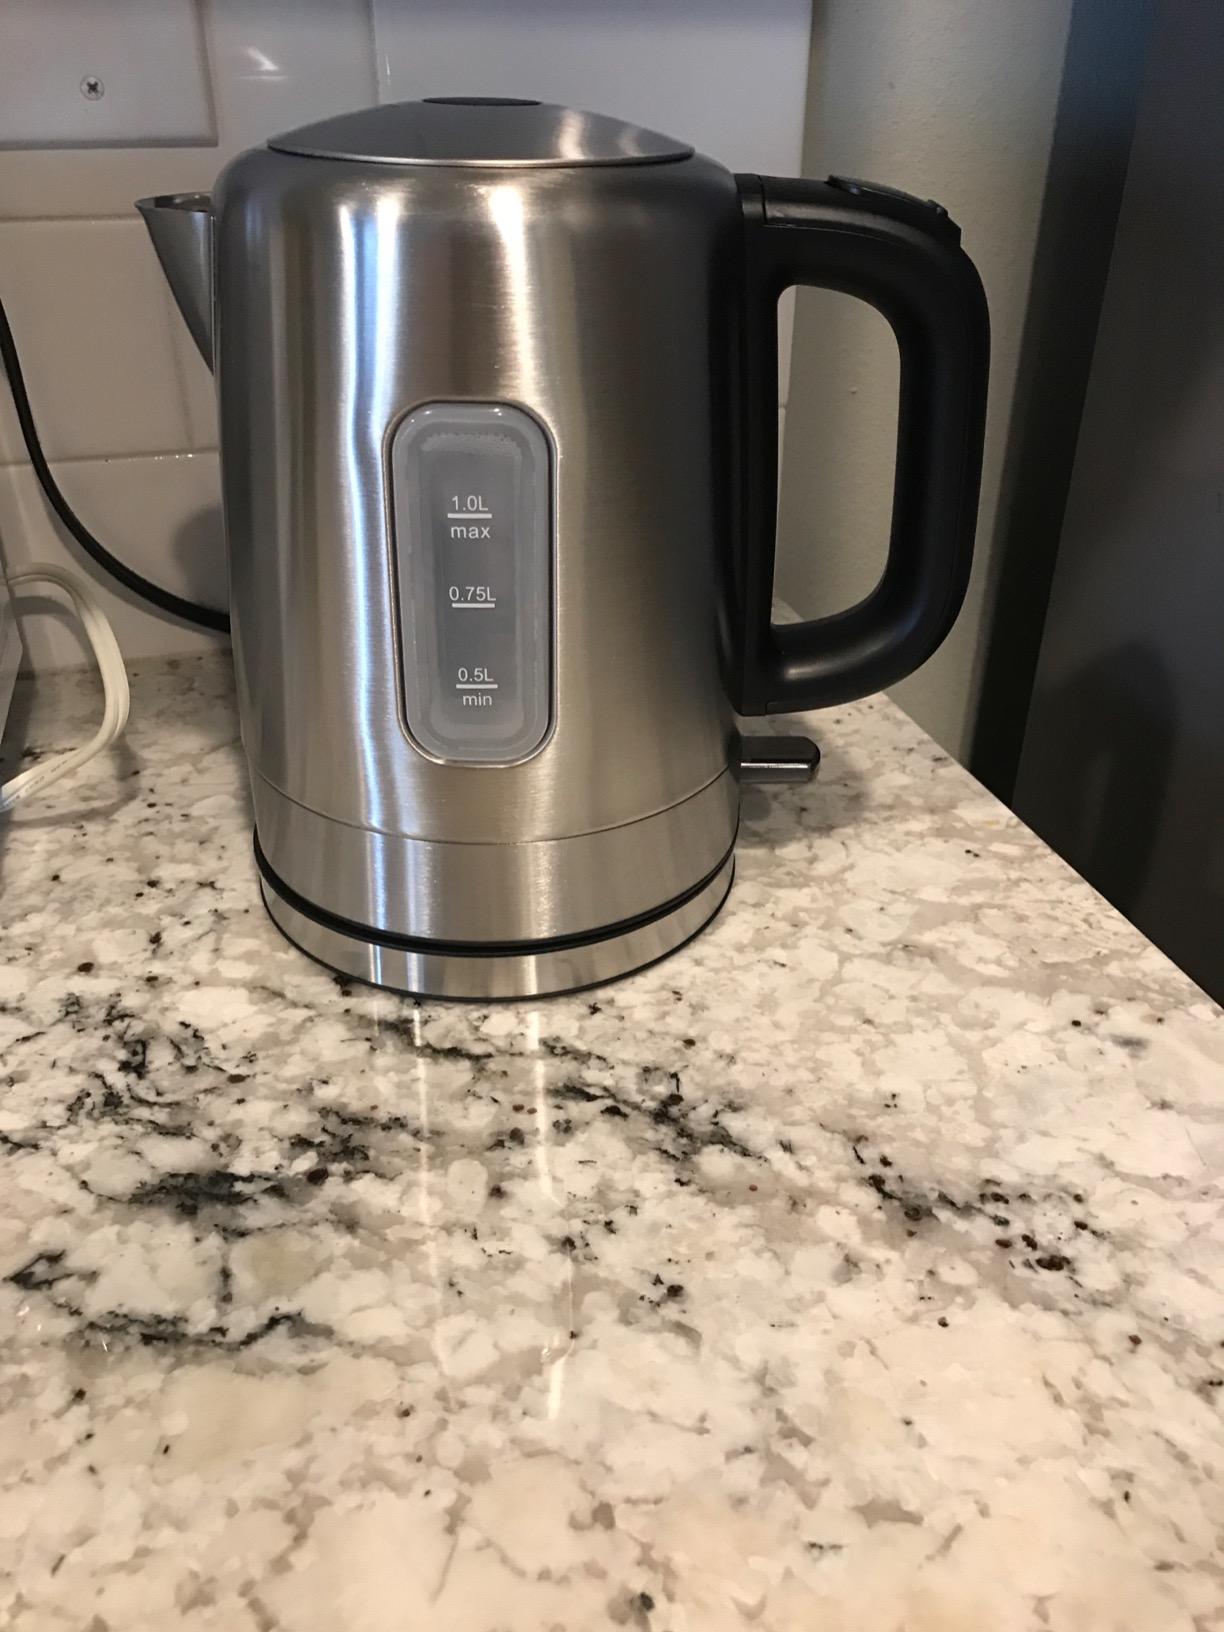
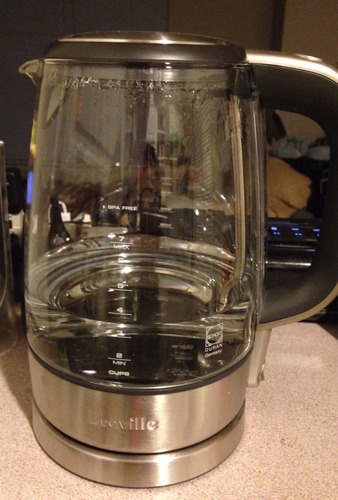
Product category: items_kettle
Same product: no